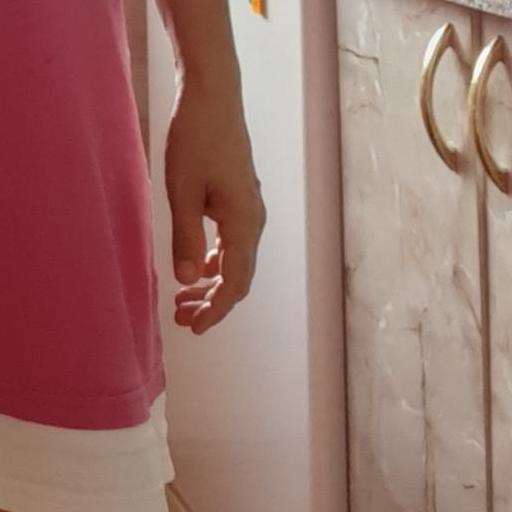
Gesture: no_gesture